Nina Bott

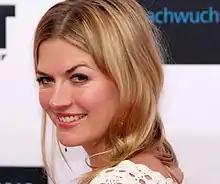
Nina Bott (2012)

Between August 1997 and September 2005, Bott played Cora Hinze Moreno on the popular German soap opera "Gute Zeiten, schlechte Zeiten". She then appeared in the period drama "Unter den Linden – Das Haus Gravenhorst". She then joined the soap opera "Alles was zählt" in 2008 as Celine Laffort, and stayed with the show for more than two years before leaving it with costar Norman Kalle. In March 2011, it was announced that Bott would join her third soap opera, "Verbotene Liebe", where, in June of that year, she began playing Julia von Anstetten, a re-casting of one of the show's original characters. Her story takes place on location in Mallorca.